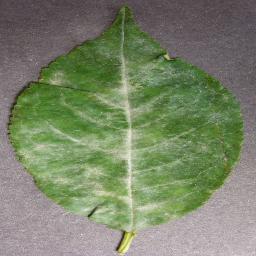
Label: Cherry___Powdery_mildew